Sacramento State Hornets football

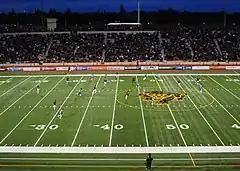
Hughes Stadium

It was renamed in November 1944 in honor of Charles Colfax Hughes, the first superintendent of the Sacramento City Unified School District, who died a month earlier.